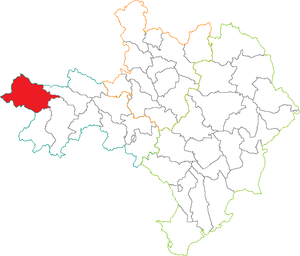
Situation du canton dans le département du Gard (France)
Le canton de Trèves est une ancienne division administrative française du département du Gard, dans l'arrondissement du Vigan.